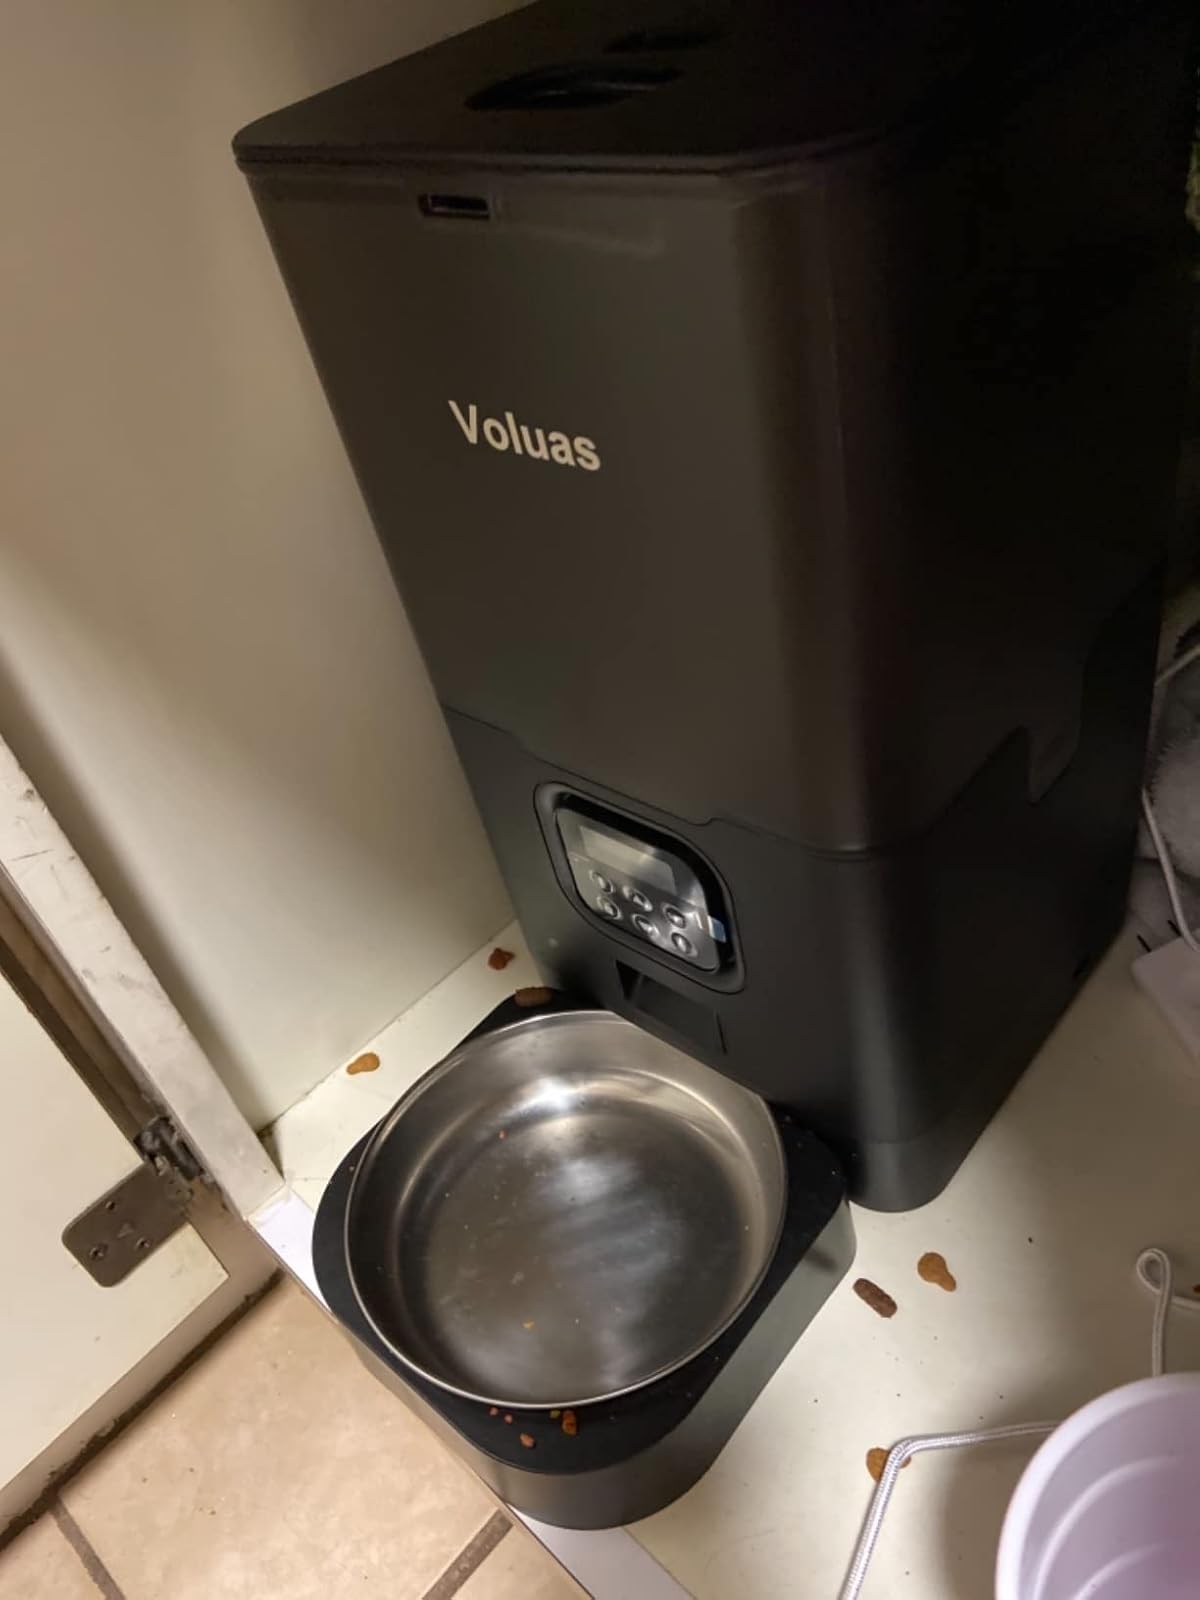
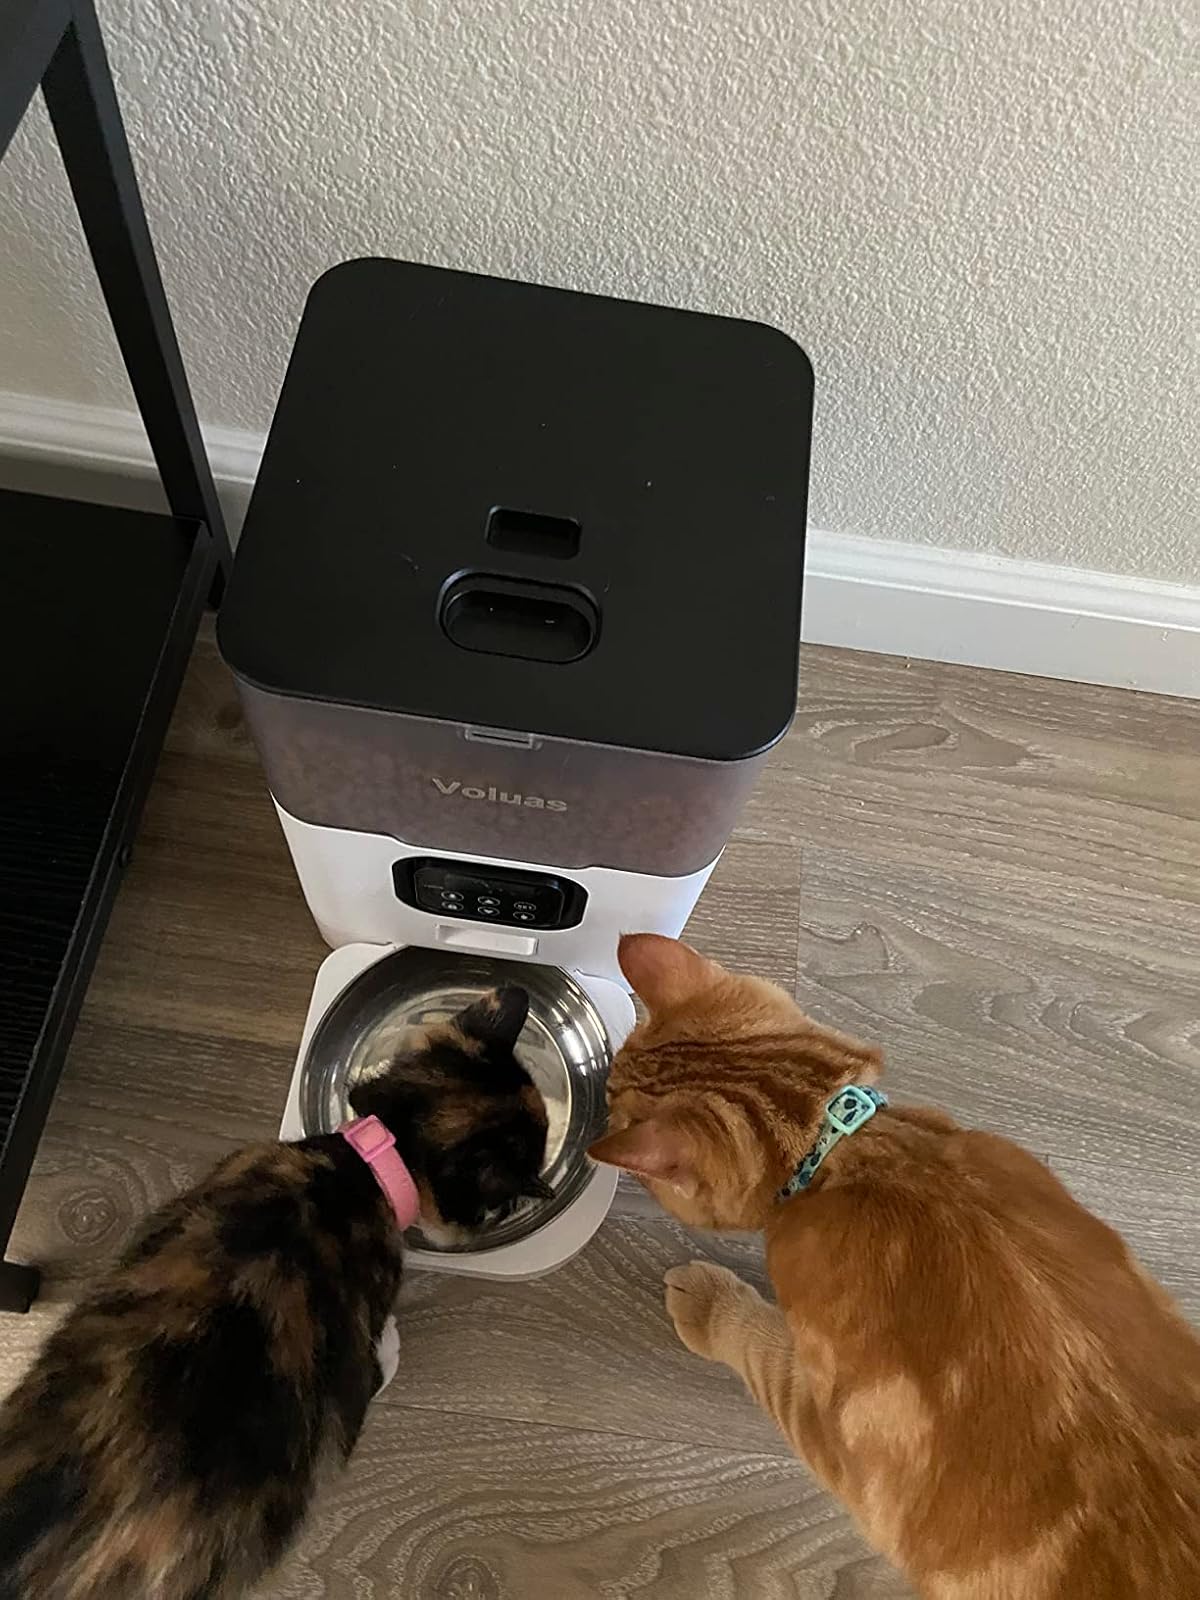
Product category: items_feeder
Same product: no